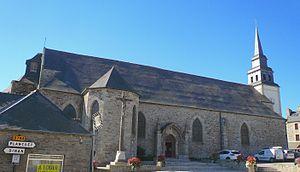
L'église Saint-Pierre de Corseul dans les Côtes d'Armor.
Corseul [kɔʁsœl] est une commune française située dans le département des Côtes-d'Armor, en région Bretagne.
La liste des églises des Côtes-d'Armor recense de la manière la plus complète possible les églises, cathédrales et basiliques situées dans le département français des Côtes-d'Armor.